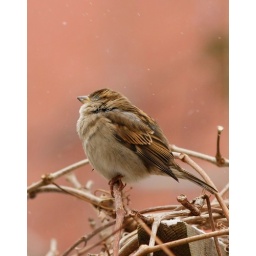
Photographed in my Toronto backyard on yet another snowy day. Sometimes a red brick house can create a nice backdrop...